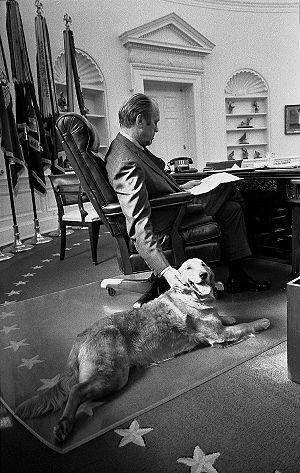
Gerald Ford dans le bureau ovale de la Maison Blanche et son chien Liberty en 1974.